Plastination

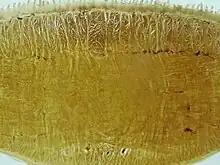
Histological section of bovine tongue, epoxy technique

Students enrolled in introductory animal science courses at many universities learn animal science through collections of multispecies large-animal specimens. Plastination allows students to have hands-on experience in this field, without exposure to chemicals such as formalin. For example, plastinated canine gastrointestinal tracts are used to help in the teaching of endoscopic technique and anatomy. The plastinated specimens retain their dilated conformation by a positive pressure air flow during the curing process, which allows them to be used to teach both endoscopic technique and gastrointestinal anatomy.